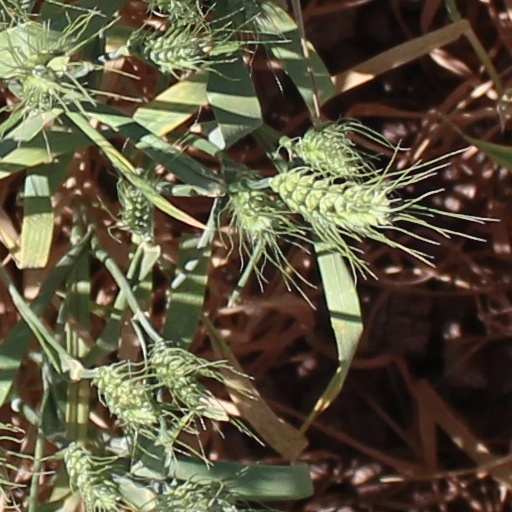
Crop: wheat